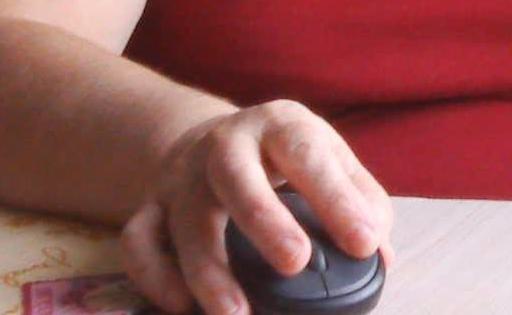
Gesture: no_gesture